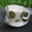
Label: cup